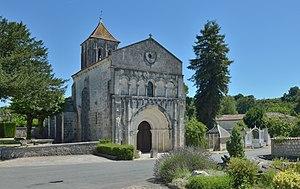
Église Saint-Césaire a Saint-Césaire en France
Saint-Césaire est une commune du Sud-Ouest de la France située dans le département de la Charente-Maritime.
L'église Saint-Césaire est une église de style roman saintongeais située à Saint-Césaire en Saintonge, dans le département français de la Charente-Maritime en région Nouvelle-Aquitaine.